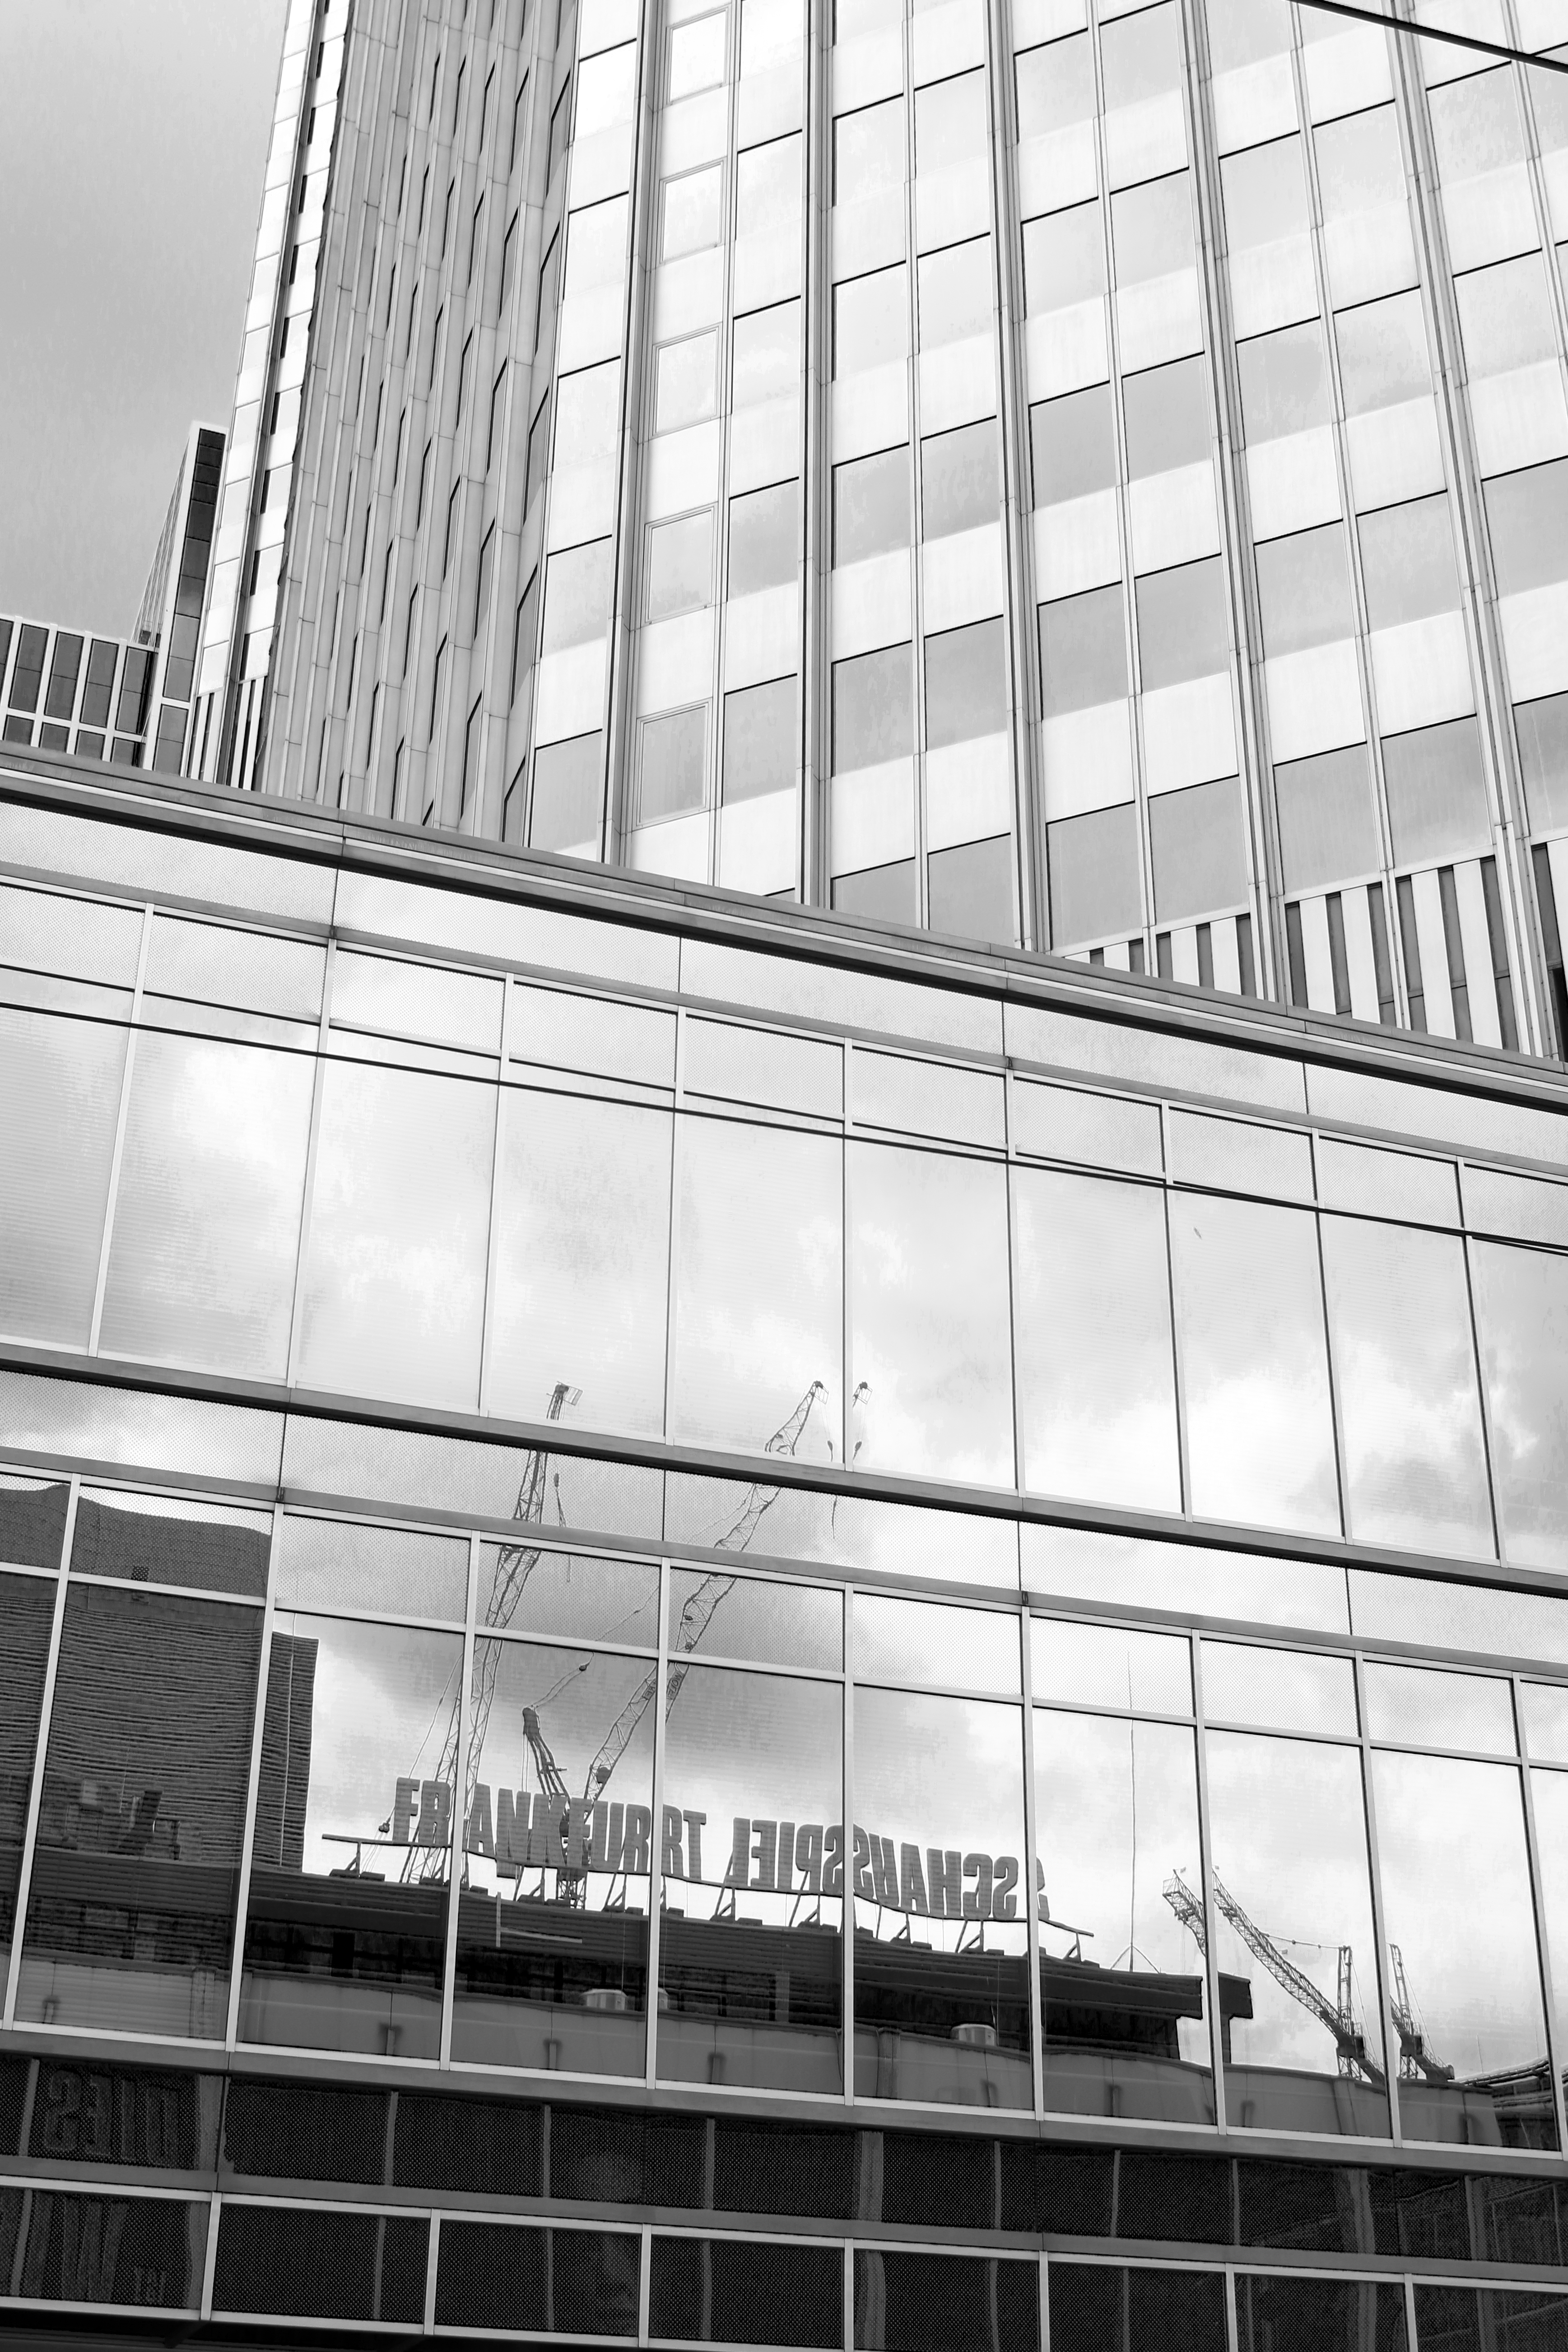
black and white, architecture, structure, building, skyscraper, line, facade, monochrome, stadium, tower block, bw, blackandwhite, blackwhite, symmetry, germany, alemania, allemagne, sw, schwarzweiss, theater, schwarzweis, shape, headquarters, frankfurtmain, frankfurtammain, frankfurtam, frankfurtamain, germania, hesse, hassia, hessen, frankfurt, schwarzweissfotografie, schwarzweisfotografie, ezb, europeancentralbank, schauspielfrankfurt, urban area, monochrome photography, sport venue, brutalist architecture